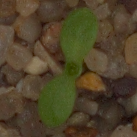
Label: scentless_mayweed